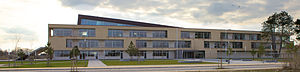
A.P. Møller Skolen
A. P. Møller-Skolen hovedindgang
A. P. Møller Skolen er det danske gymnasium i Slesvig by. Skolen blev indviet i september 2008 og er nu det danske mindretals 2. gymnasium, ved siden af Duborg-Skolen i Flensborg. Den er en gave til den danske folkedel i Sydslesvig og Skoleforeningen fra A.P. Møller Fonden med plads til ca. 625 elever. Skolens rektor er Jørgen Kühl. Vicerektor er Flemming Rasmussen.